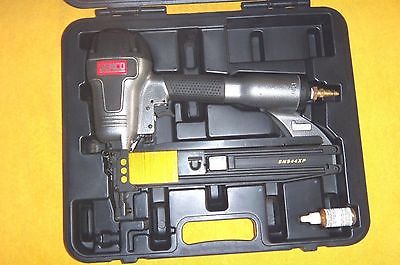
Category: stapler